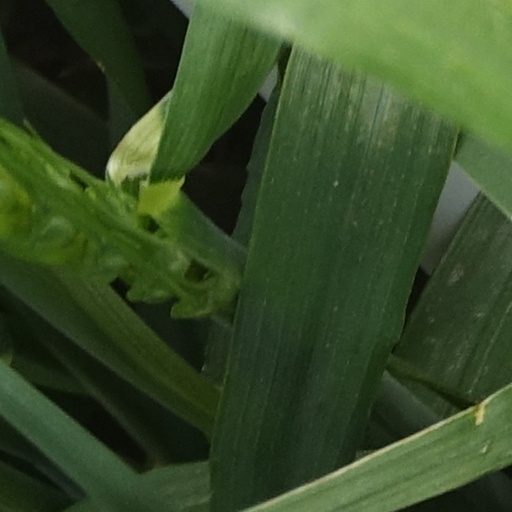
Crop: wheat